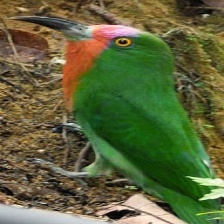
Species: RED BEARDED BEE EATER
Scientific name: NYCTYORNIS AMICTUS
ImageNet parent category: bee_eater